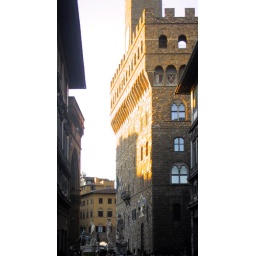
Sunlight catches the castle wall above the replica of Michelangelo's David in the Piazza della Signoria in Florence, Italy